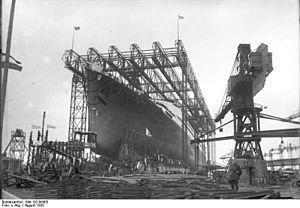
Le SS Bremen est un paquebot allemand construit à Brême pour la Norddeutscher Lloyd en 1928. Il est pendant un an détenteur du Ruban bleu sur le trajet vers l'ouest, et pendant six ans sur le trajet vers l'est. Son sister-ship, l’Europa, est récupéré par la France après la Seconde Guerre mondiale et prend le nom de Liberté. Quant au Bremen, destiné à servir de transport de troupes pour l'invasion de l'Angleterre, il est incendié en 1941.